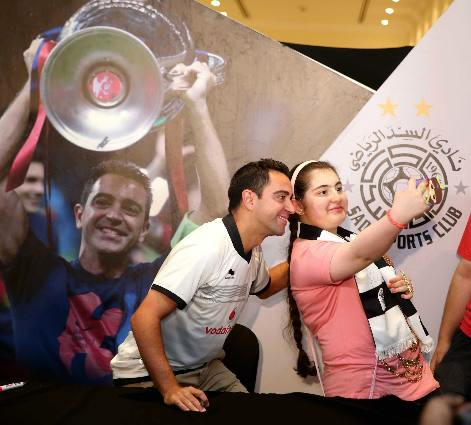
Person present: Yes